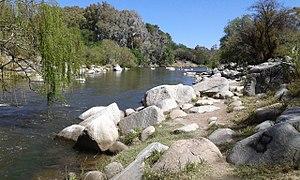
La province de Córdoba est une province de l'Argentine. Située dans le centre-nord du pays, elle est parfois appelée le « Cœur de l'Argentine ». Sa capitale est Córdoba, la deuxième plus grande ville du pays. La province a une superficie de 165 321 km² et une population de 3 567 654 habitants en 2015, ce qui en fait la deuxième province la plus peuplée du pays, après celle de Buenos Aires.
Le Cruz del Eje est une rivière du centre de l'Argentine qui coule au nord-ouest de la province de province de Córdoba. C'est un cours d'eau endoréique qui se perd dans la dépression des Salinas Grandes.